Para taekwondo

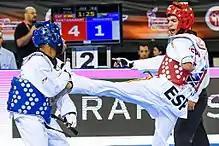
Para Taekwondo Kyorugi

Para Taekwondo Kyorugi matches are conducted in a single elimination tournament system, a round robin system, or a single elimination tournament system with repechage.